Philipp Lahm

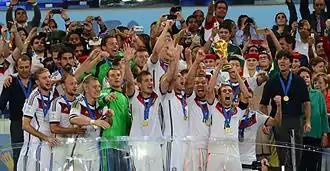
Philipp Lahm lifting the 2014 FIFA World Cup trophy in Brazil

On 6 September 2013, Lahm was awarded his 100th cap for the Germany national team in a 3–0 win over Austria during qualification for the 2014 World Cup. On 16 June 2014, Lahm started for Germany in central midfield in their first match of the 2014 FIFA World Cup, a 4–0 defeat of Portugal in Salvador, and remained in the position for the other two group games and the round of 16 match against Algeria. Lahm reverted to right back for the quarter-final against France, and remained there in Germany's 7–1 victory over Brazil in the semi-final. On 11 July 2014, Lahm was named on the 10-man shortlist for FIFA's Golden Ball award for the tournament's best player. On 13 July 2014, Lahm led Germany to a World Cup victory, a 1–0 win against Argentina in the final, the fourth time Germany have won the competition and the first for a reunified Germany. Fritz Walter, Franz Beckenbauer, and Lothar Matthäus had skippered West Germany to the World Cup title. On 18 July 2014, Lahm, at the age of 30, announced his retirement from international football. He had scored five goals in 113 appearances. On 2 September 2014, Bastian Schweinsteiger succeeded Lahm as captain of the Germany national team.